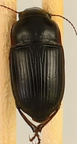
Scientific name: Euryderus grossus
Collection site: Central Plains Experimental Range NEON (CPER), plot CPER_003